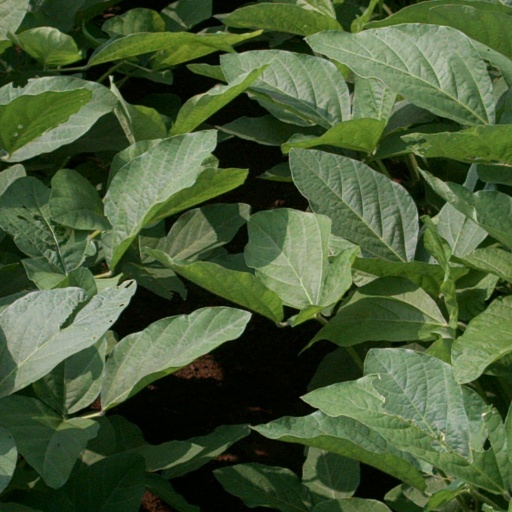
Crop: soybean